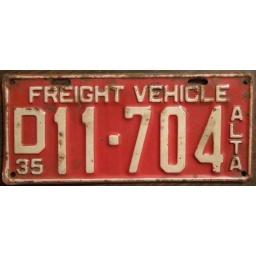
&amp;quot;D&amp;quot; Freight Vehicle truck plates in 1935 were issued to farm trucks.